Funchal Cable Car

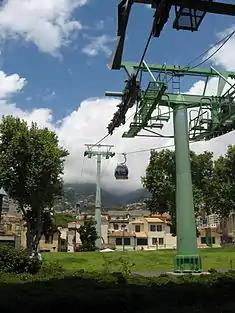
Ground view of the Funchal Cable Car

The Funchal Cable Car, or Madeira Cable Car, is a gondola lift that transports people from the lower section of Funchal, Madeira to the suburb of Monte.